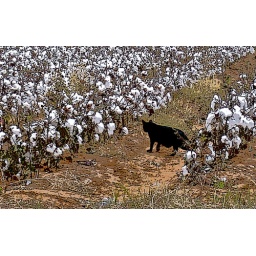
black cat in cotton